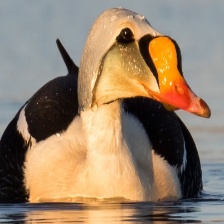
Species: KING EIDER
Scientific name: SOMATERIA SPECTABILIS
ImageNet parent category: drake